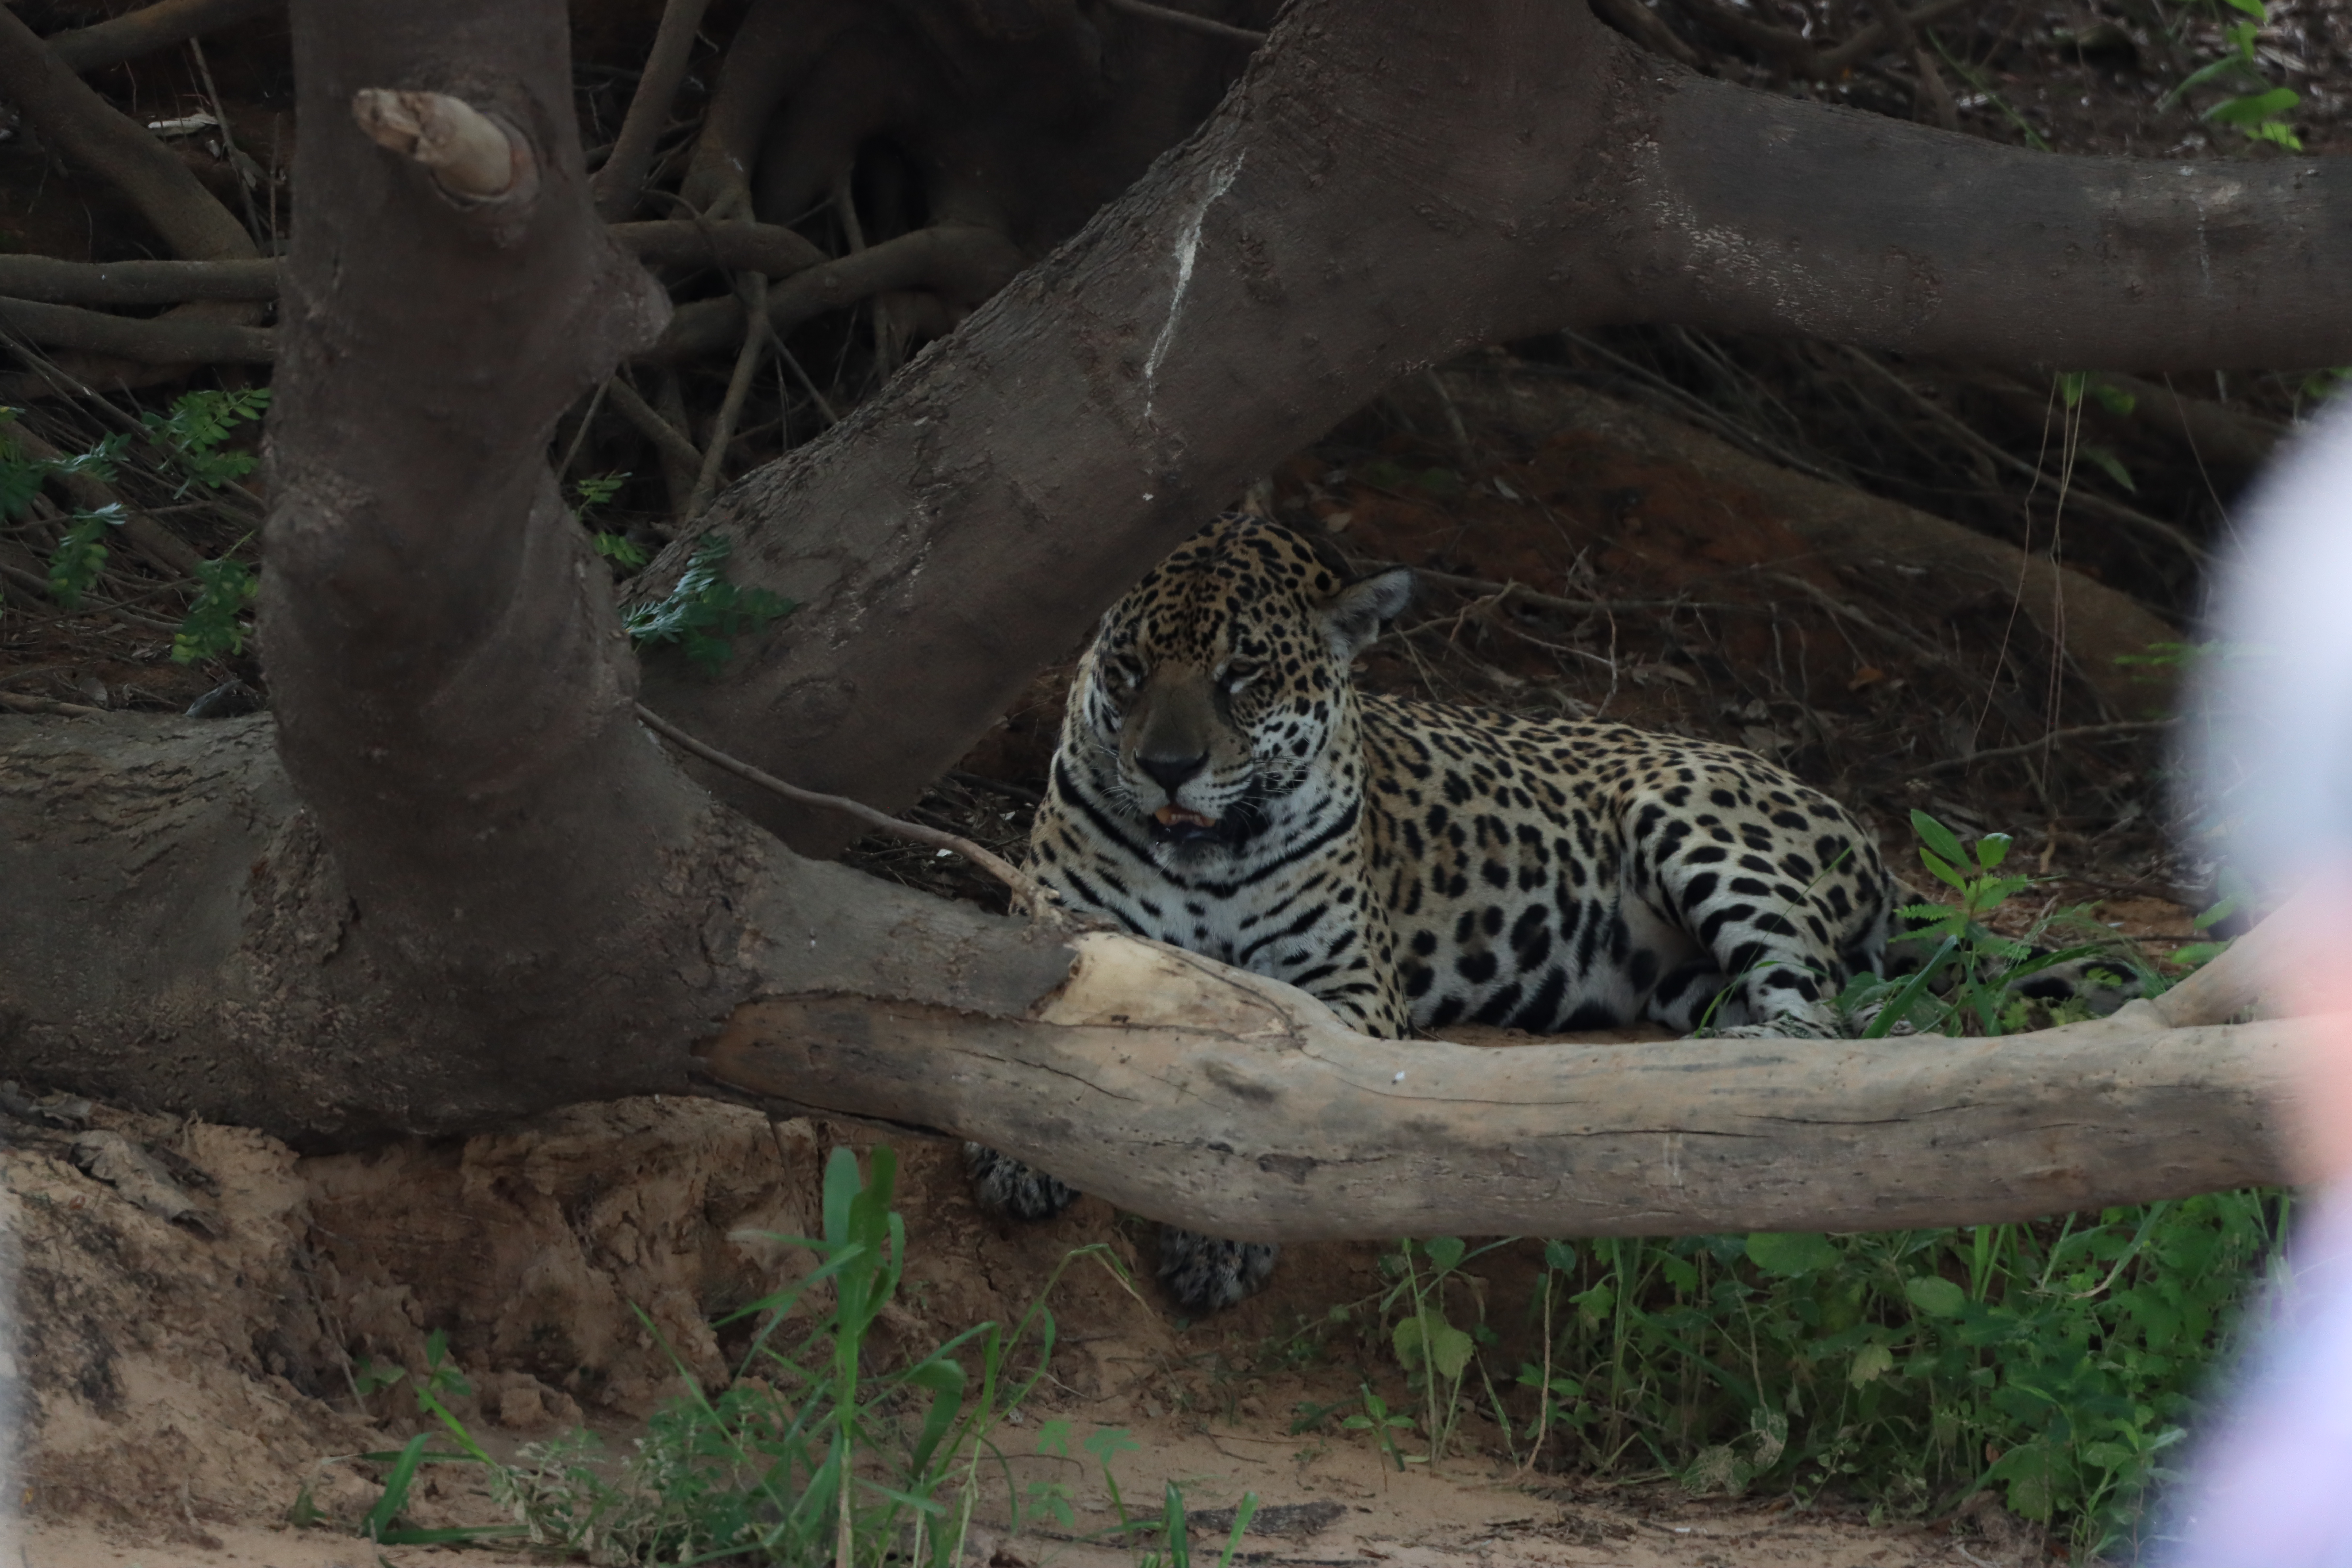
Jaguar: Jaju